2012 Philadelphia Phillies season

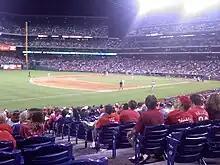
Phillies playing the Nationals on August 25

The Phillies were 47–58, 15 games behind the first-place Nationals, and 10 games behind the second wild card after their series against the Nationals on August 2. The Phillies started the month by taking 2 of 3 from the Arizona Diamondbacks. The game 3 victory was huge for Ryan Howard, who had struggled since coming off his injury. After getting booed by striking out when the game was tied in the 8th inning with the bases loaded, Ryan Howard came through by hitting an RBI single with the bases loaded in the ninth inning to win the game and the series. The victory also put them out of last place in the NL East for the first time since June 27. The Phillies then took 1 of 3 from the Braves, a team that they got swept by in the past 2 series. In game 1 of the series, the Phillies saw their sellout streak end when the Phillies did not have a sell-out crowd. This ended their streak at 257 games, the third-longest sellout streak in MLB history. The Phillies then took 2 of 3 from the St. Louis Cardinals and came back from 3 runs down to win game 3 in extra innings. The Phillies then also took 2 of 3 from the Miami Marlins. The Phillies then split the series at 2–2 against the Milwaukee Brewers and Cincinnati Reds. After their game 4 win against the Reds, the Phillies moved up to third place in the division for the first time since April 12. The Phillies then pulled off a three-game sweep of the Nationals, marking their second three-game sweep of the season. The Phillies would however take just 1 of 3 from the New York Mets. To finish the month, the Phillies would pull off a comeback win against the Braves in game 1 on August 31. The Phillies ended up taking 2 of 3 from that series. They could have swept the series, but the Phillies blew a 7–3 lead in the bottom of the 9th inning in game 3. The Phillies finished August by going 17–12, their best month of the season overall so far. However, Carlos Ruiz, who had been the star of the Phillies with his remarkable performance this season, had to sit out for 4–6 weeks because of a fractured knee that took a beating throughout the month. Ruiz was replaced by Erik Kratz due to catcher Brian Schneider also suffering an injury. This month also saw a huge improvement by Kyle Kendrick. After Charlie Manuel got really disappointed in an awful outing by Kyle in a 12–6 loss when he allowed 6 runs, he has been the hottest Phillies's pitcher since. Right away in his next outing, he shut the Miami Marlins out, allowing no runs. He did the same in his next outing against a normally strong Milwaukee Brewers offense. Although in his next outing Kyle allowed a 2-run home run against the Washington Nationals, Kendrick received his 3rd win in a row when the Phillies won 4–2. Kendrick picked up his fourth win in a row when the Phillies won 3–2 against the New York Mets.